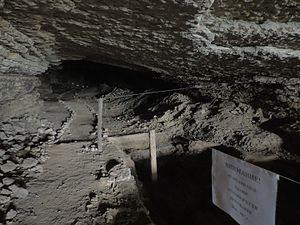
Kozarnika est une grotte du nord-ouest de la Bulgarie qui a été utilisée comme abri par des groupes de chasseurs-cueilleurs dès le Paléolithique inférieur. La séquence stratigraphique commence il y a 1,6 million d'années et se poursuit jusqu'au Moyen Âge. La grotte a livré des ossements fossiles d'animaux portant des incisions régulières, datées de plus d'un million d'années, et interprétées par certains chercheurs comme les plus anciennes preuves de comportement symbolique découvertes à ce jour. Elle a également fourni les plus anciens assemblages connus d'outils lithiques du Gravettien.